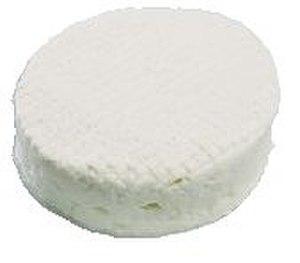
Fromage de vache fabriqué en Bourgogne
En France, les producteurs fermiers, les artisans et les industriels fabriquent, au début du XXIᵉ siècle, plus d'un millier de variétés de fromages. En 2015, le Centre national interprofessionnel de l'économie laitière en répertorie 1 200 et le Guide 2015 des fromages au lait cru publié par le magazine Profession fromager, pas moins de 1 800 produits classés par région et par grande famille technologique. Cette versatilité s'explique par les très nombreuses variations dans l’espace et dans le temps que connaissent les fromages « fermiers » mais aussi d’un producteur à l’autre, et par des produits relevant d’une même recette mais qui peuvent être commercialisés sous des noms différents au sein des fromages industriels.